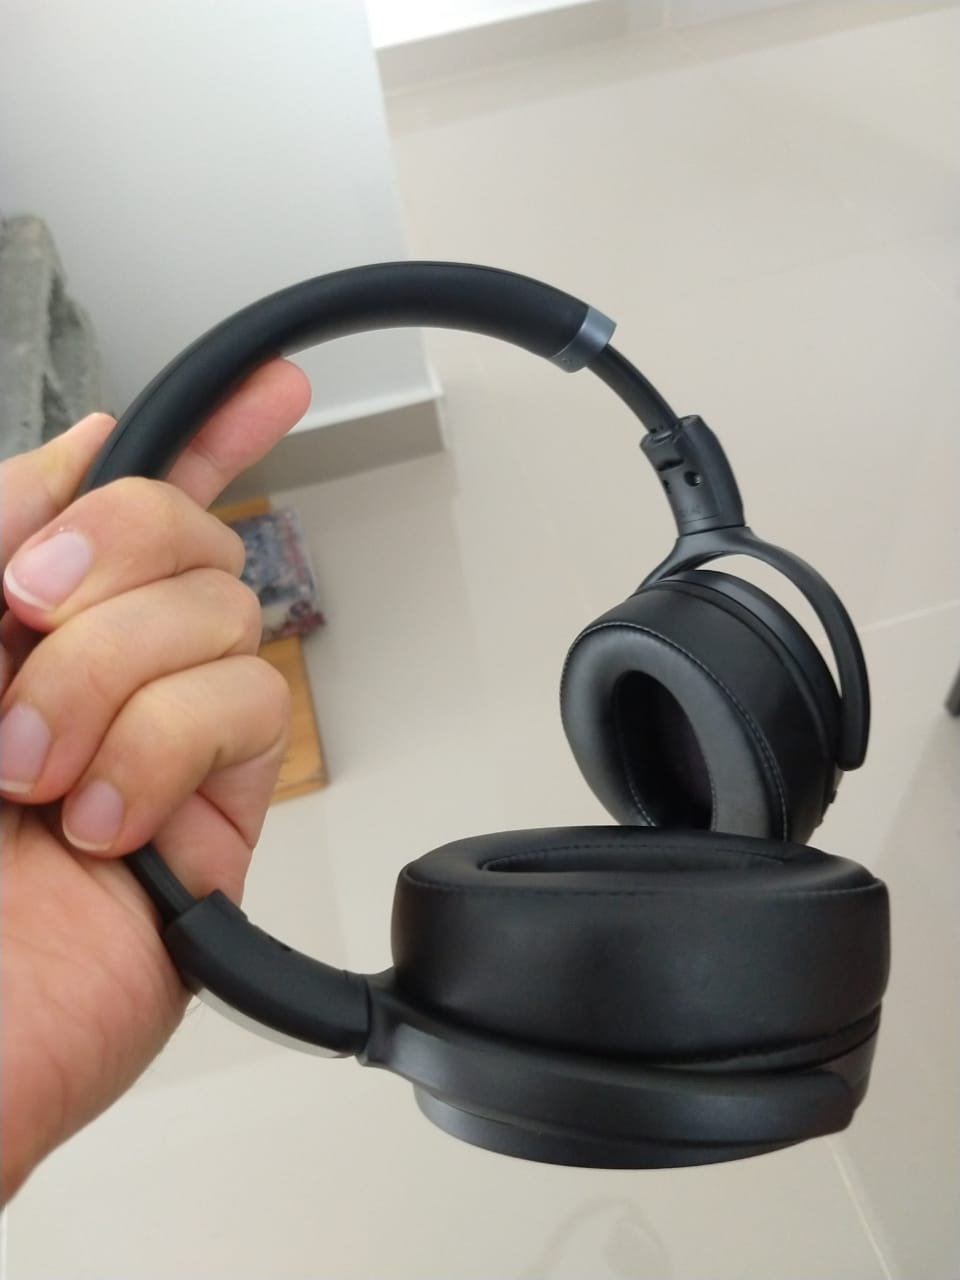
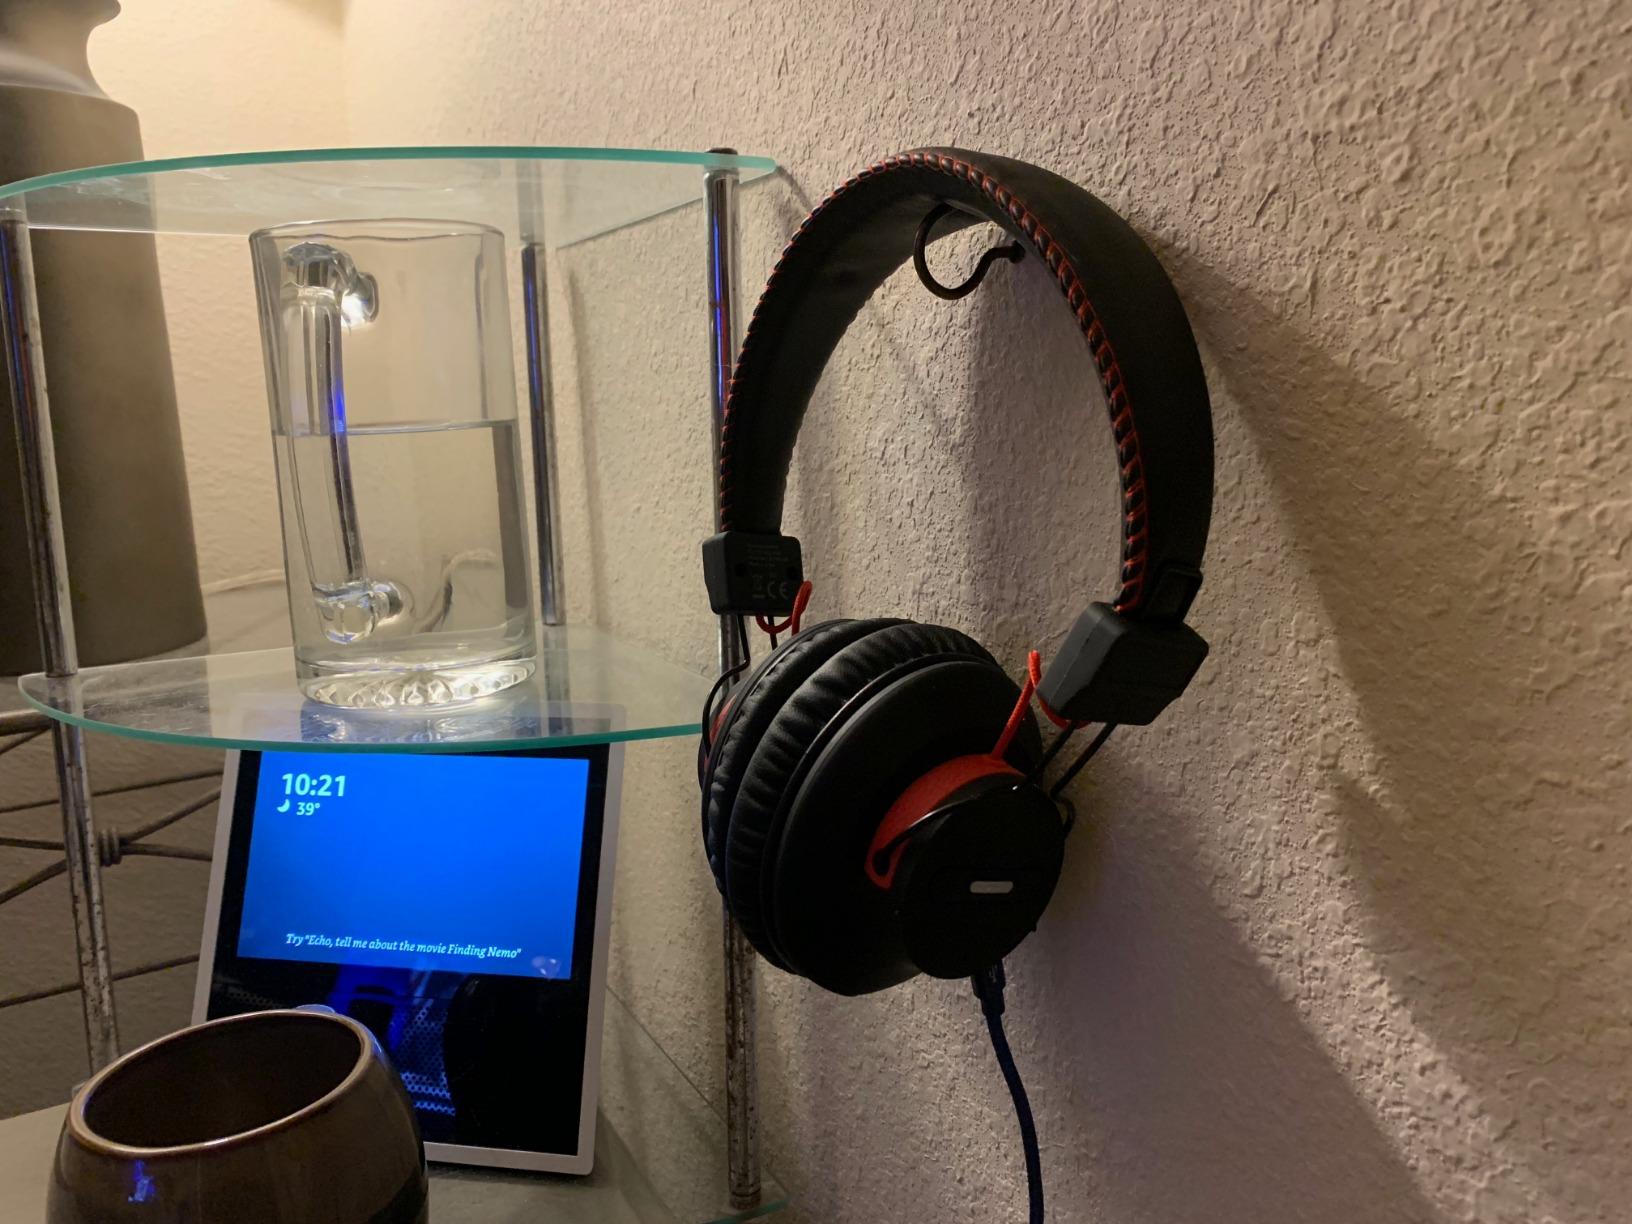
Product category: headphones
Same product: no